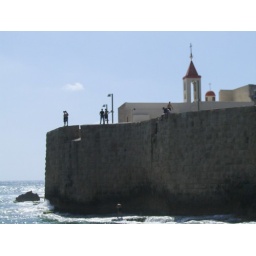
Palestinian boys preparing to jump into the water near the Arab Orthodox church in Akka